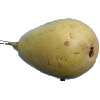
Label: Pear 2